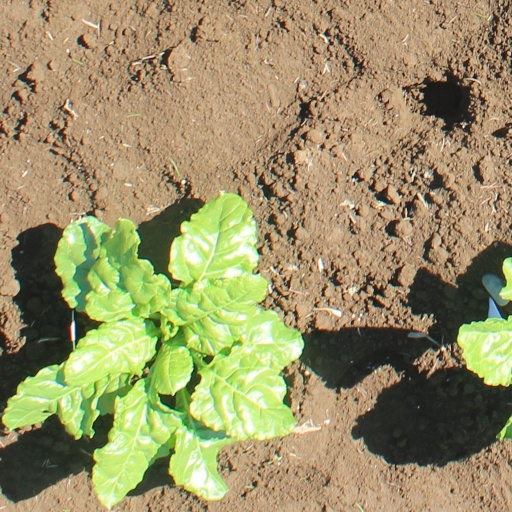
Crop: sugar beet